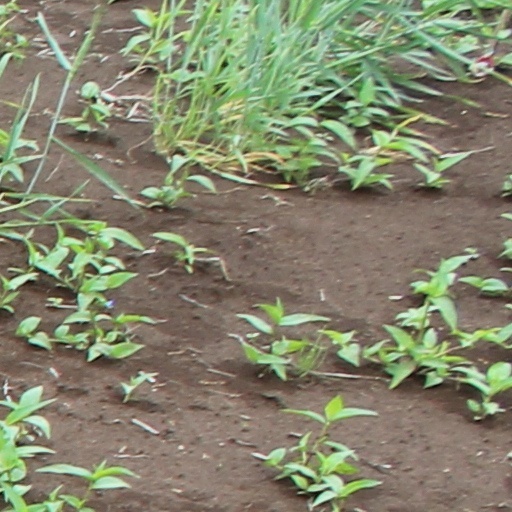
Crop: wheat